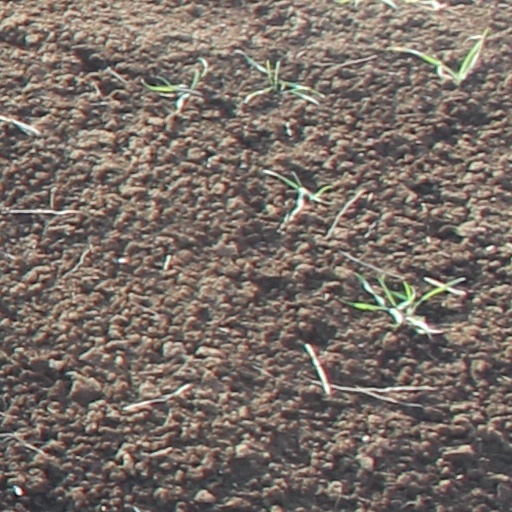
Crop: wheat